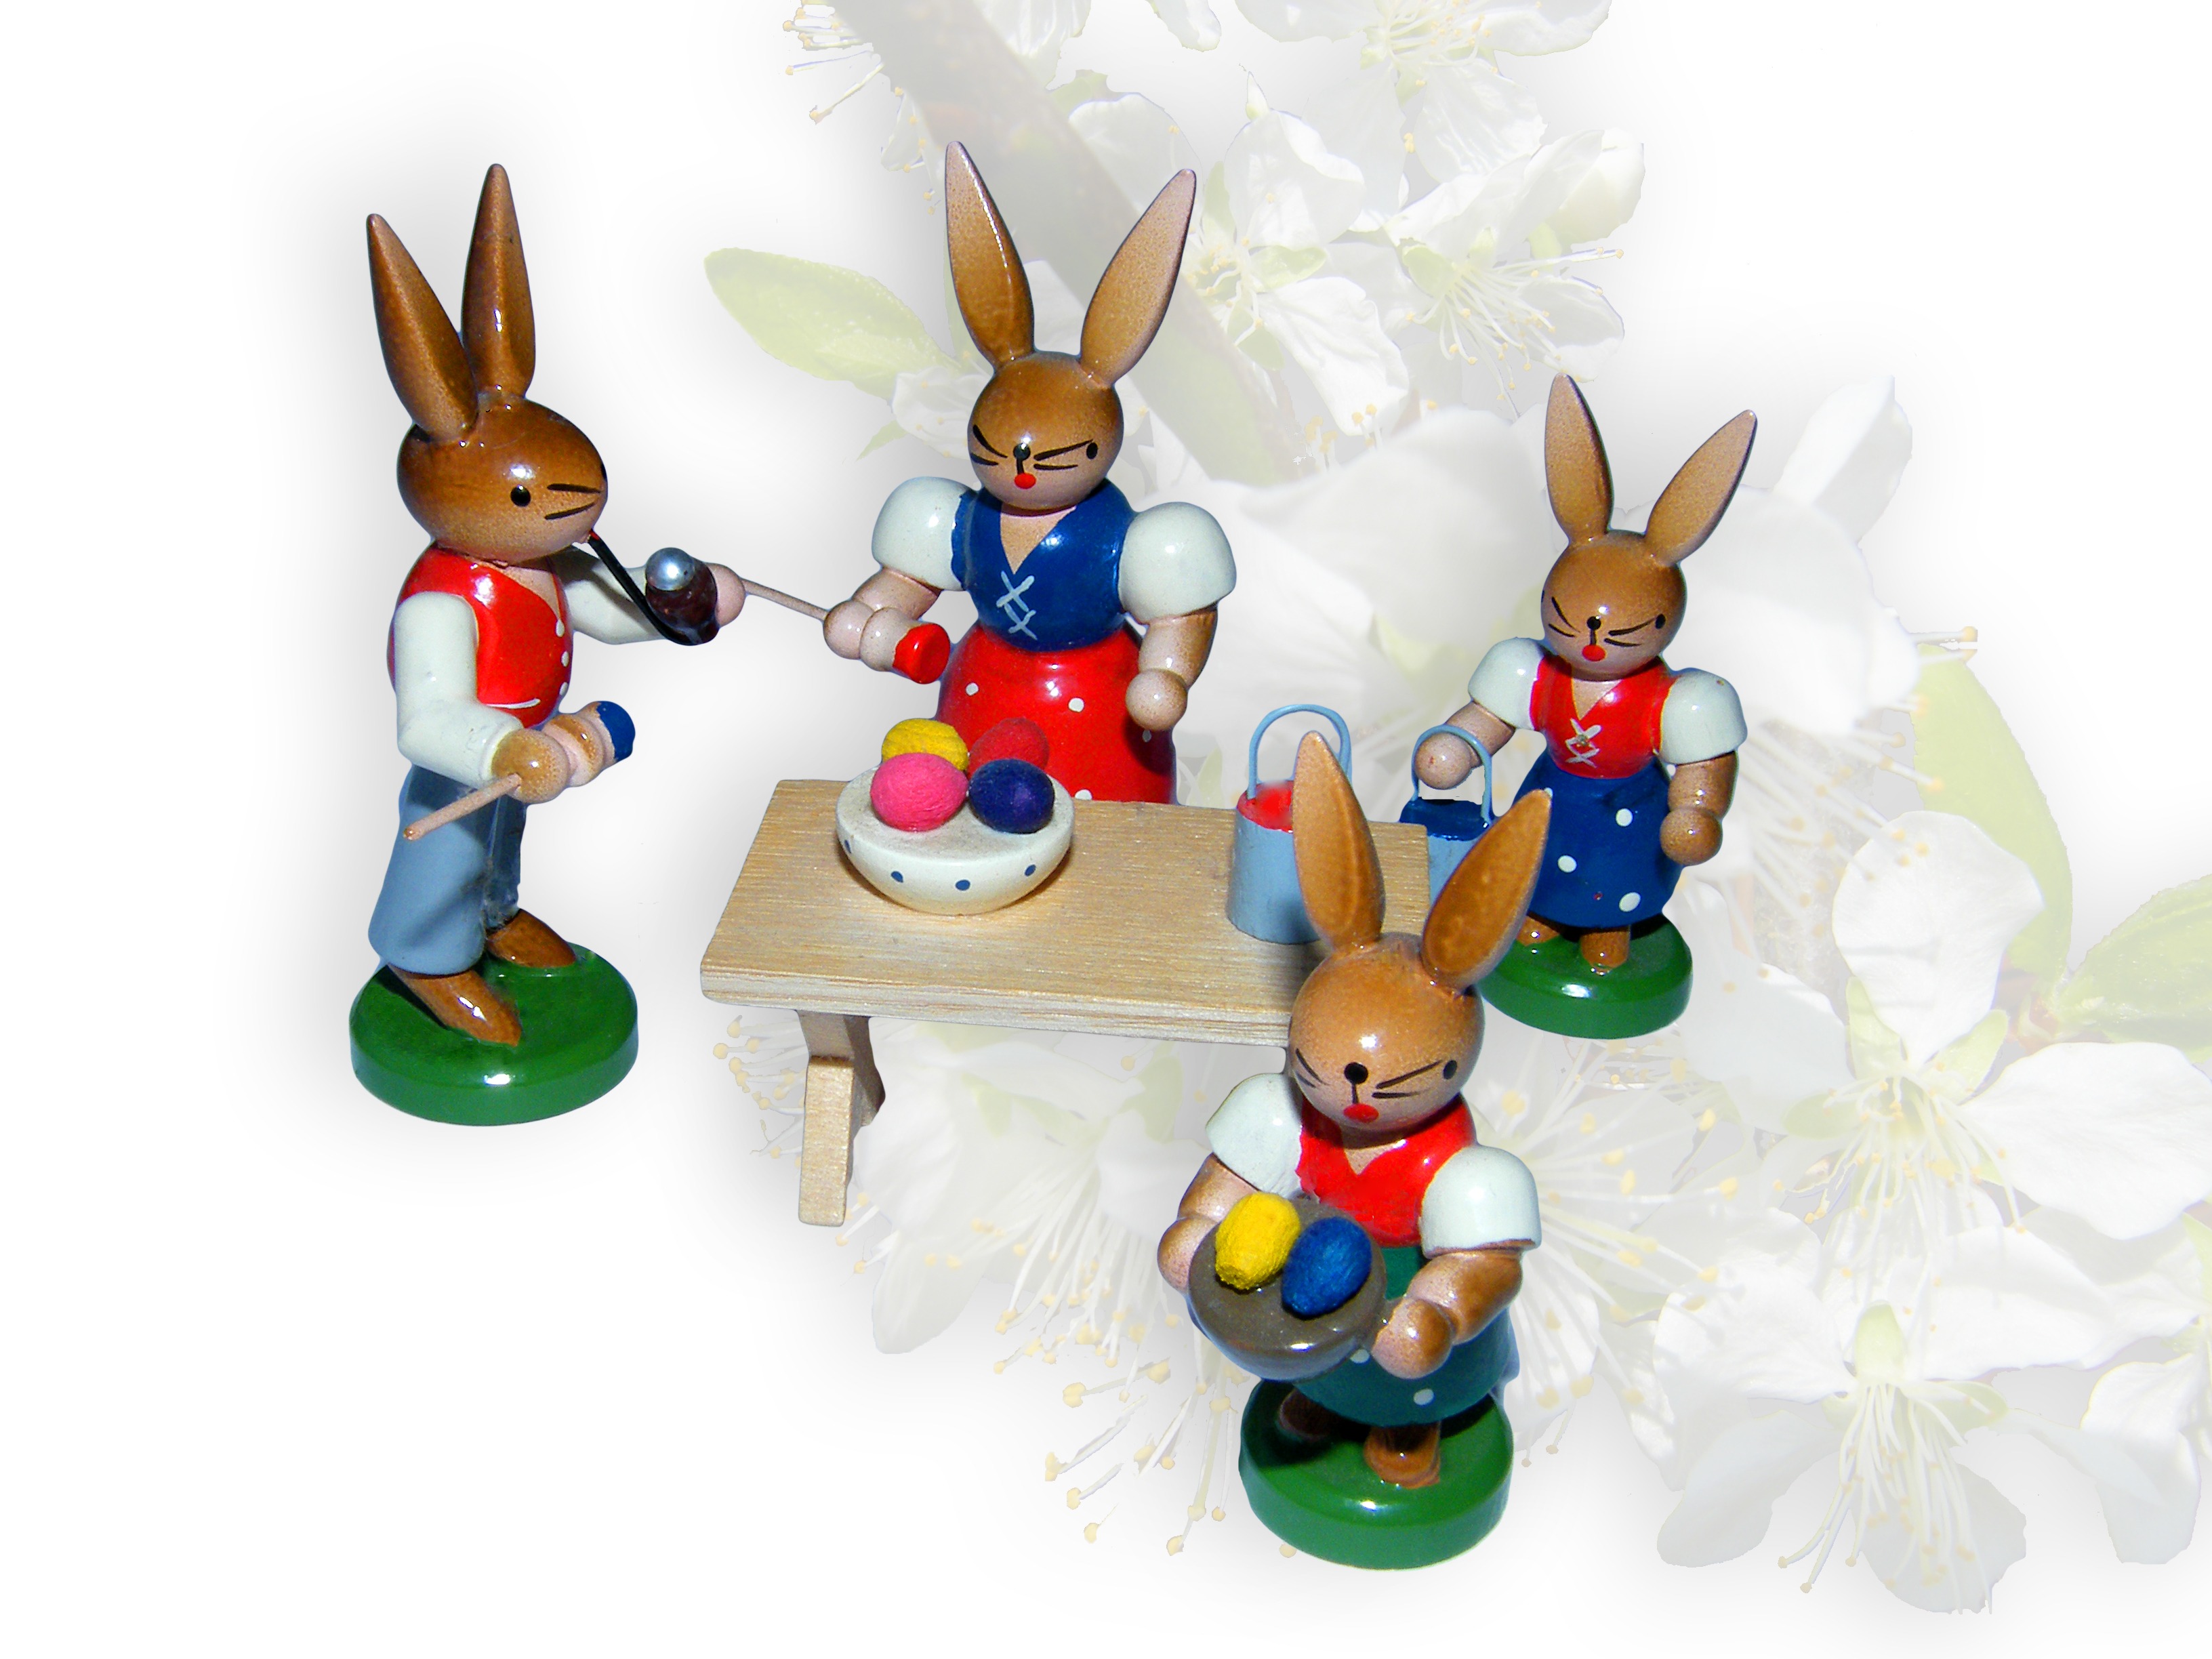
paint, colorful, toy, egg, family, team, figurine, reindeer, easter, custom, figures, easter bunny